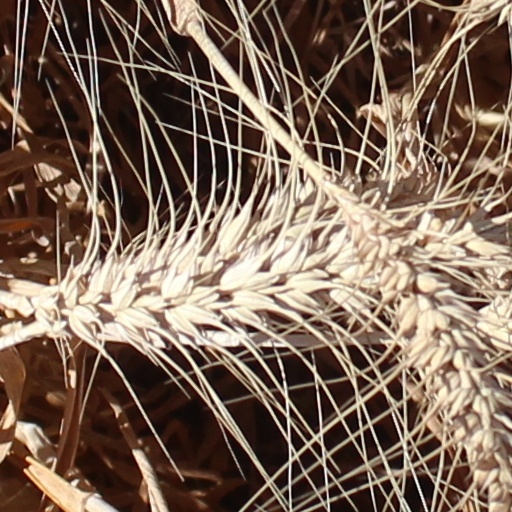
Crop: wheat